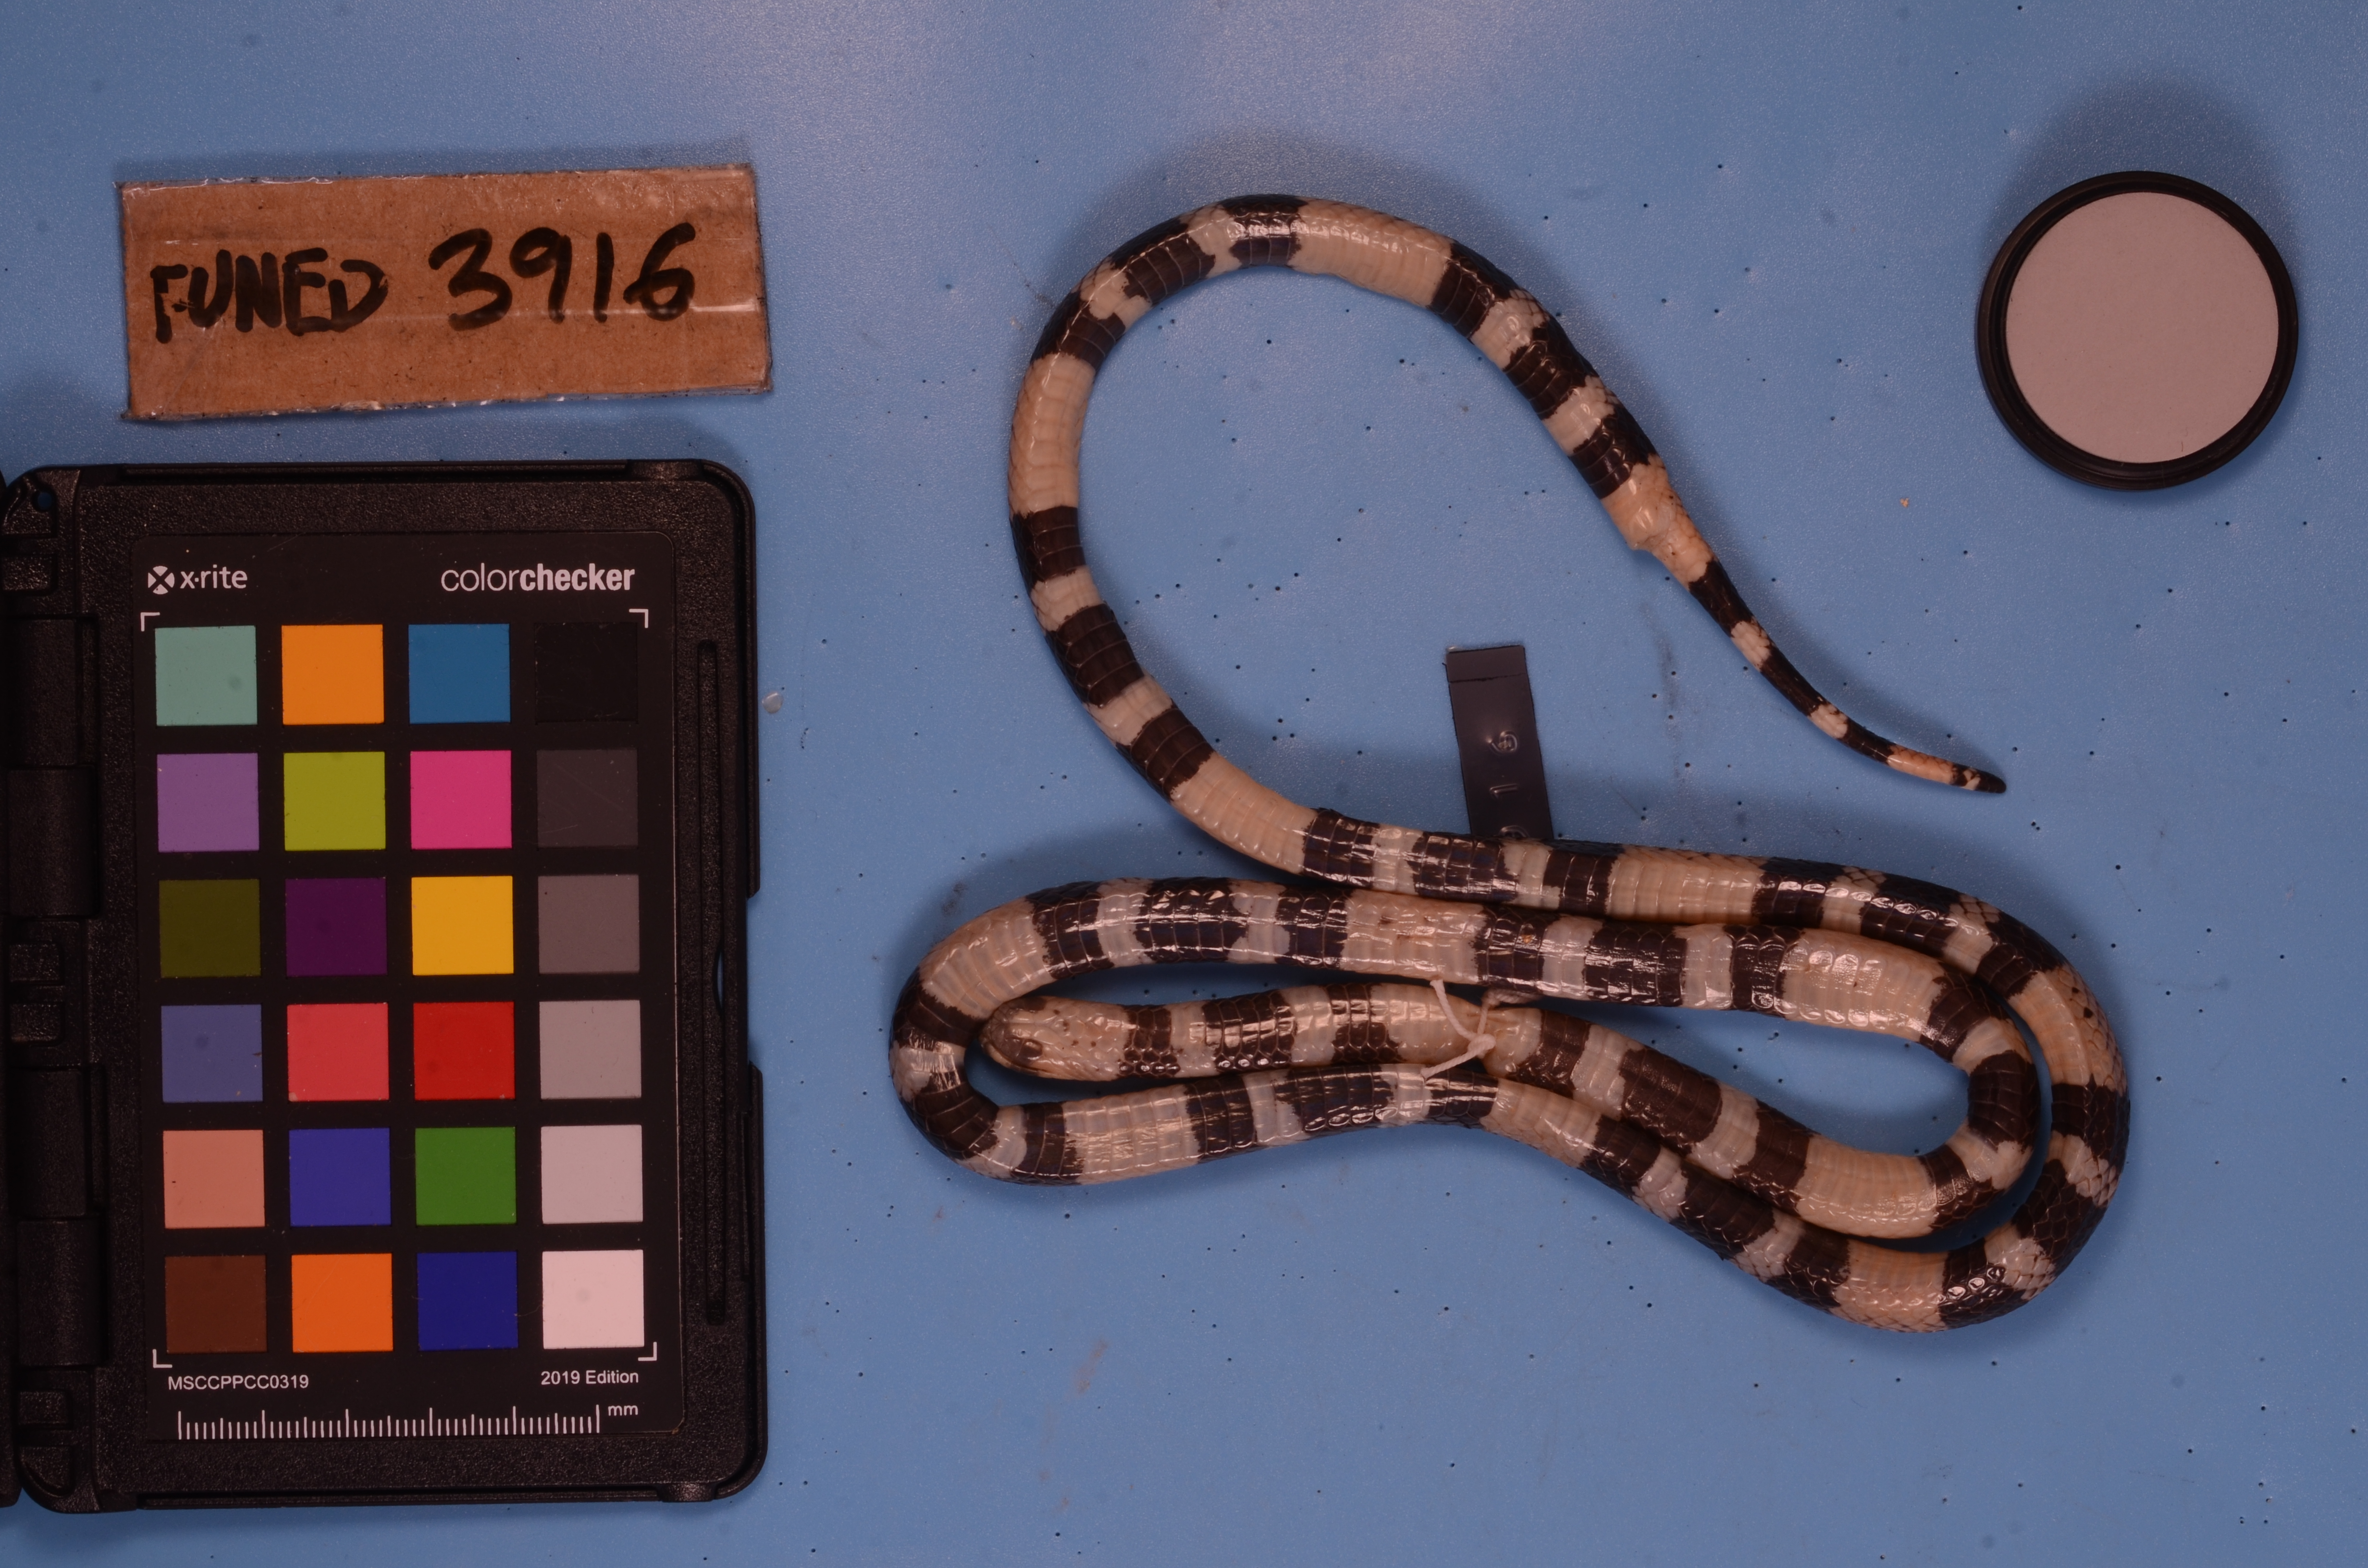
Species: Micrurus lemniscatus
View: ventral
Mimicry status: model